Hudong–Zhonghua Shipbuilding

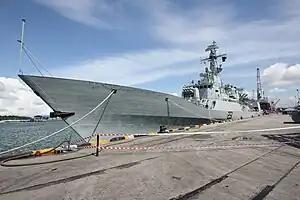
The F-22P frigate built by Hudong-Zhonghua for the Pakistan Navy

Created in 1997 as a joint venture between CSSC and Hansa Shipbuilding. Reportedly a joint venture between Hudong–Zhonghua and Hansa in 2005.